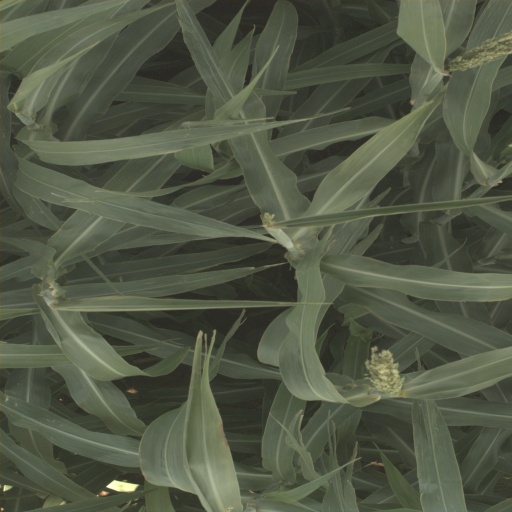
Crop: sorghum